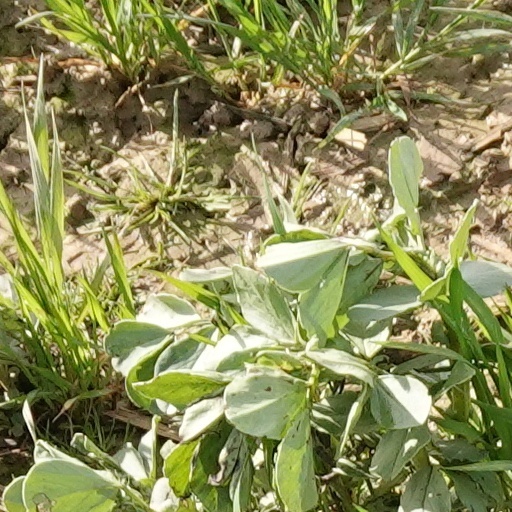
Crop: wheat